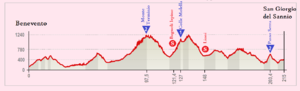
La 9ᵉ étape du Tour d'Italie 2015 s'est déroulée le dimanche 17 mai 2015. Elle part de Bénévent et arrive à San Giorgio del Sannio après 215 km.